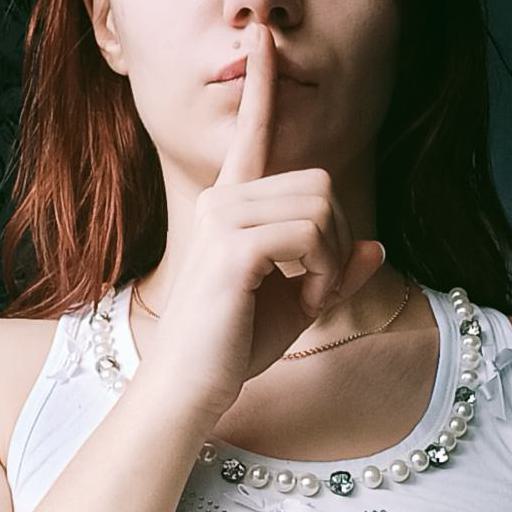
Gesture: mute